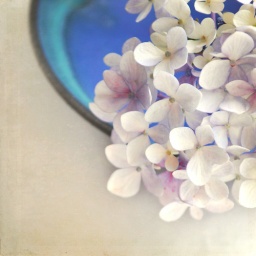
Hydrangeas in blue bowl